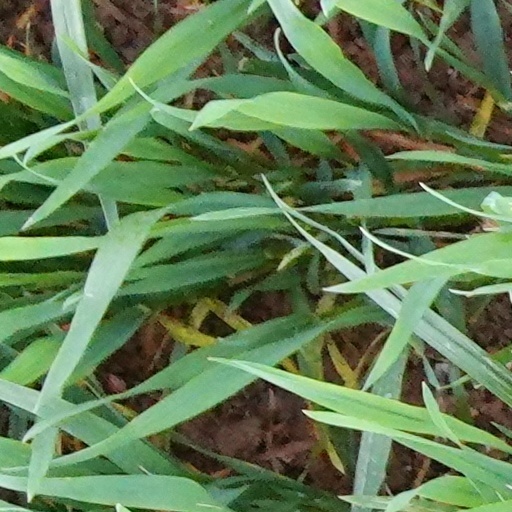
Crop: wheat